Bombing of Normandy

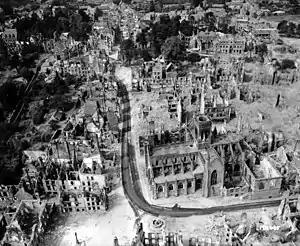
Aerial view after the bombardment in Vire, Normandy, 1944

The Bombing of Normandy during the Normandy invasion was meant to destroy the German communication lines in the Norman cities and towns. However, few German soldiers occupied these municipalities, who were mostly located elsewhere. On 9 July 1944, Field Marshal Bernard Montgomery ordered a massive air assault against Caen in the hopes of clearing the way for a ground attack the following morning. Four hundred and fifty heavy aircraft participated, dropping 2,500 tons of bombs. The pilots however negated most of the effect by releasing their bomb loads well back from the front line to avoid hitting their own troops. As a result, the city incurred heavy damage but German defenses went largely unscathed.